Simón Bolívar University (Venezuela)

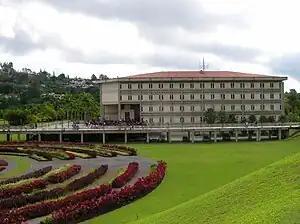
Library of the USB

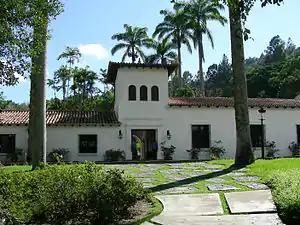

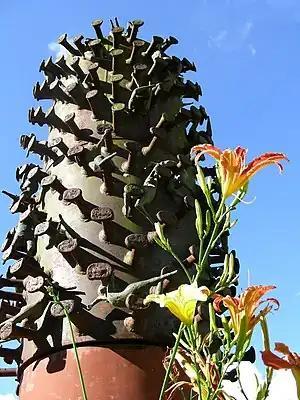

It offers the following graduate programs (MSc, PhD and Specializations):